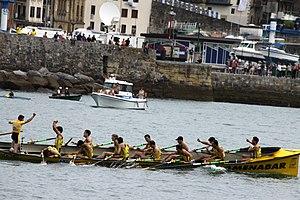
Trainière du club d'aviron Orio.
Le Club Aviron Olympique Orio Arraunketa Elkartea est un club d'aviron dont le siège se situe dans la localité guipuscoane d'Orio. Bien qu'issu d'une ville d'à peine 6